Walkman A Series

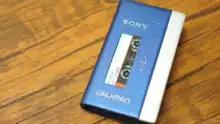
The 40th anniversary special edition of the NW-A100, with a soft cover that makes it resemble the TPS-L2 Walkman from 1979

At the 40th anniversary of the original Walkman, Sony introduced the NW-A100 series in September 2019. The A100 series has a similar design as the A50 but with a larger display and borrowing physical key designs from the NW-ZX300 - it includes a 3.6 inch display, 26 hours of audio playback, and both a 3.5 mm headphone and USB-C port, the latter replacing Sony's proprietary WM-PORT. Paying tribute to the original cassette player, the NW-A100 series players include a cassette tape splash screen that changes depending on what is played. There is, however, no FM radio present.